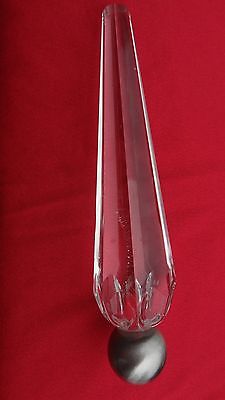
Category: lamp